Franklin County Courthouse and Jail

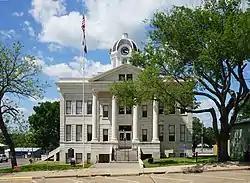
Franklin County Courthouse in 2018

The Franklin County Courthouse and Jail in Mount Vernon, Texas was built in 1912. It was listed on the National Register of Historic Places in 2006. The listing includes two contributing buildings: the courthouse and the jail.